Wayfarer (dinghy)

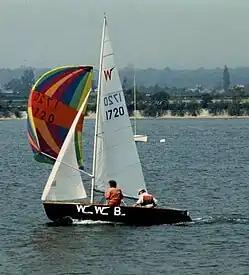
"Walloping Window Blind"

The Wayfarer is a wooden or fibreglass hulled fractional Bermuda rigged sailing dinghy of great versatility; it can be used for short 'day boat' trips, for longer cruises and for racing. Over 11,000 have been produced as of 2016.